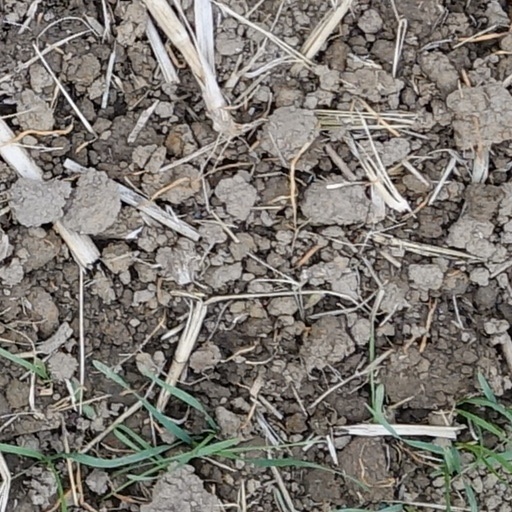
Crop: wheat